DAV College, Abohar

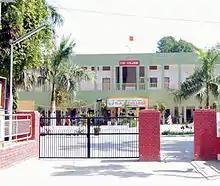
DAV CollegePhoto by Yogesh

DAV College, Abohar is a post graduate college in the city of Abohar, Punjab, India. It is spread over 20 acres of land on Hanumangarh Road.